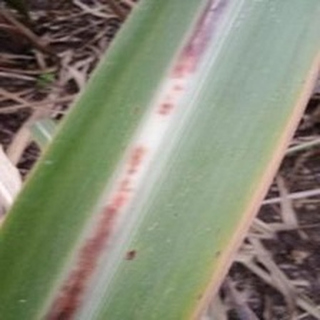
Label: sugarcane_red_rot